Connie Smith

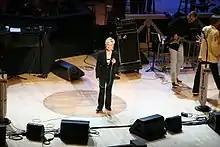
Smith on stage at the Grand Ole Opry

In August 2003, she released a gospel album with country artists Barbara Fairchild and Sharon White titled "Love Never Fails" on Daywind Records. In an interview with "Country Stars Central", Smith said that she was ill with the stomach flu while recording the album, but still enjoyed making the record. Produced by country and bluegrass performer Ricky Skaggs (White's husband), the album received a nomination from the Dove Awards. The website Slipcue.com reviewed the release and stated that "Love Never Fails" "is probably too rowdy for most Southern gospel fans (who really like tinkly pianos and less-twangy vocals), and while it probably won't wow many country listeners, for folks who are fans any of these three singers, this is kind of a treat".